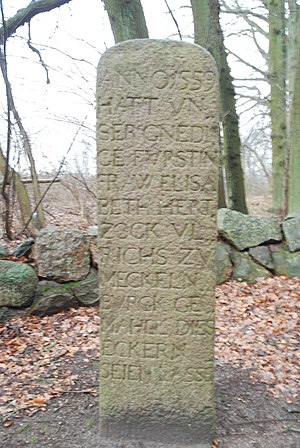
Elisabeth af Danmark (1524-1586) / Liv og gerning / Senere liv
Mindesten i Everstorfer Forst til minde om Elisabeths skovplantning i 1559.
Elisabeth af Danmark var en dansk prinsesse, der blev hertuginde af henholdsvis Mecklenburg-Schwerin og Mecklenburg-Güstrow